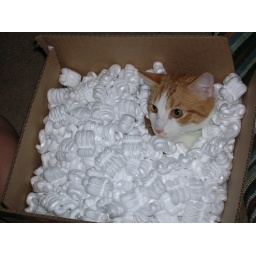
cat in box